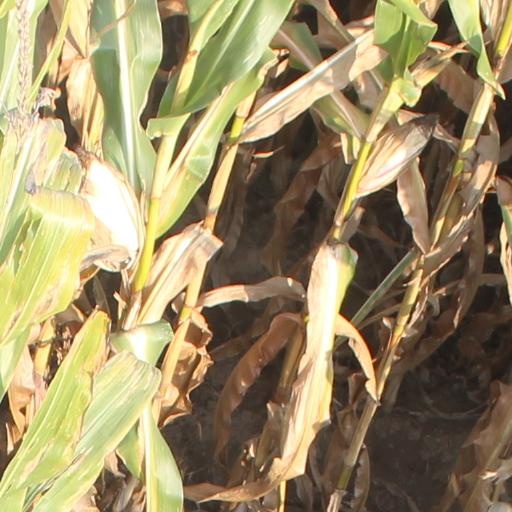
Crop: maize; corn